Fitbit

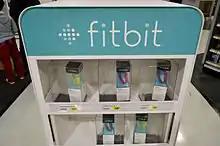
Dedicated Fitbit retail stand stocked with different Fitbit Flex trackers

In 2008, Fitbit was named the runner-up at TechCrunch50, and in 2009, it was named both the "Innovation honoree" and "best in the Health & Wellness category" at CES. In 2016, Fitbit ranked 37th of 50 for most innovative companies for that year. Also in 2016, Fitbit was ranked #46 on the Deloitte Fast 500 North America list.